Thanksgiving (United States)

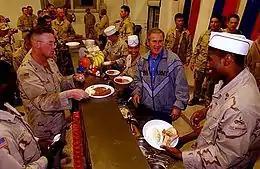
U.S. President George W. Bush visits Iraq to have Thanksgiving dinner with soldiers in 2003.

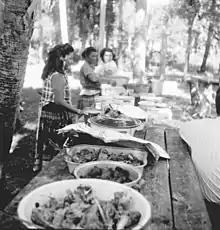
Seminoles having a Thanksgiving meal in the mid-1950s, Florida

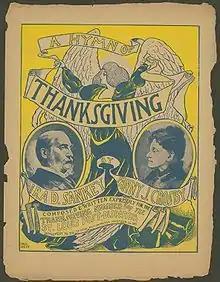
"A Hymn of Thanksgiving" sheet music cover – November 26, 1899

Presidents continued to issue Thanksgiving proclamations on an annual basis, usually for the same time of year, although in 1865 Andrew Johnson picked the first Thursday in December.